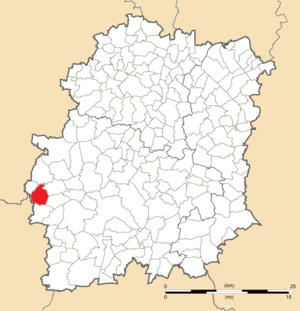
Carte de position d'Authon-la-Plaine en Essonne (91)
Authon-la-Plaine est une commune française située à cinquante-quatre kilomètres au sud-ouest de Paris dans le département de l'Essonne en région Île-de-France.